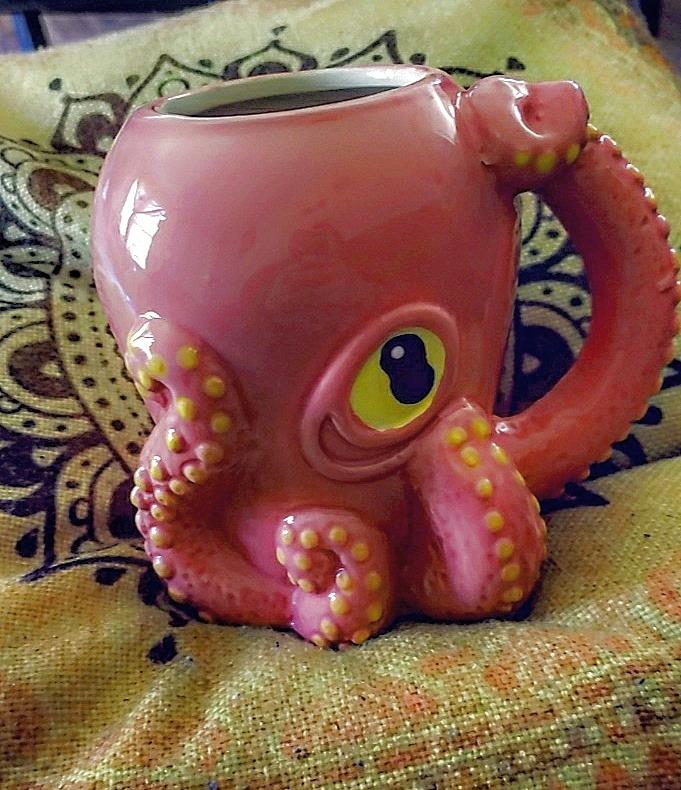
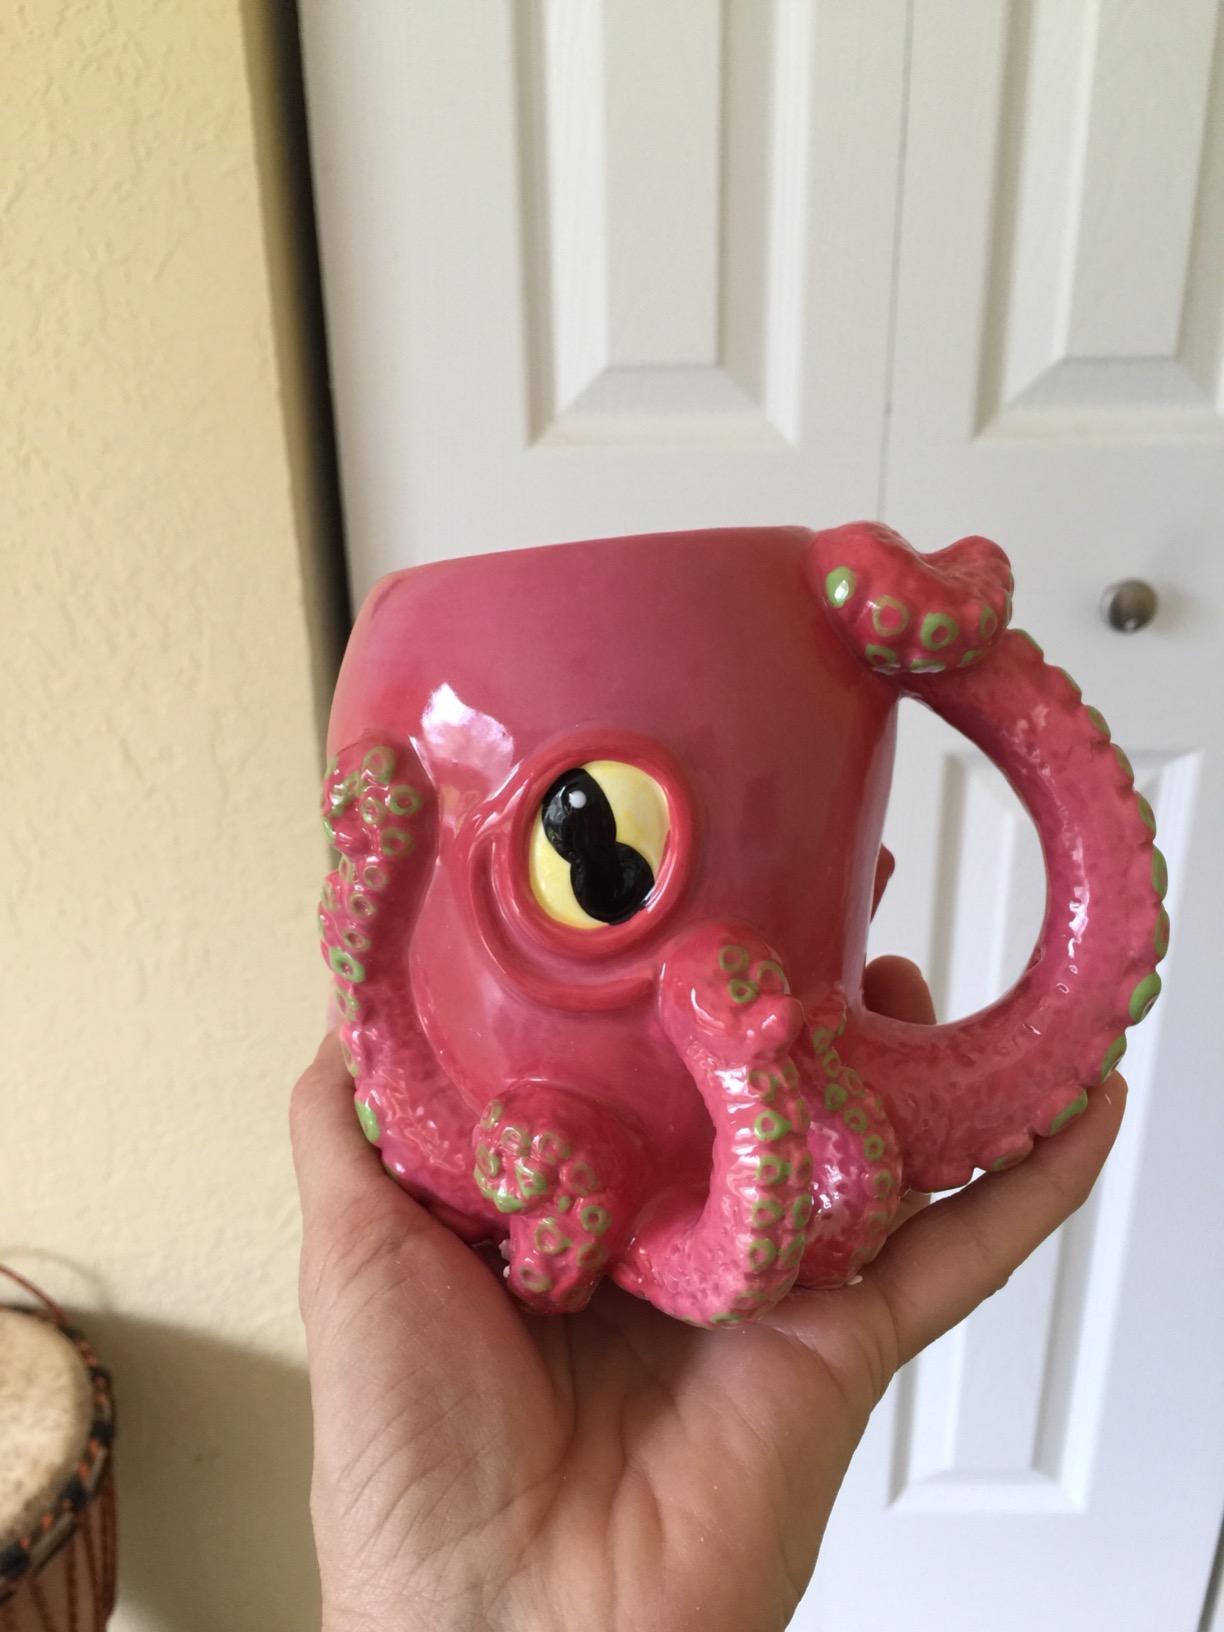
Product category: items_mug
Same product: yes